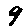
Label: 9